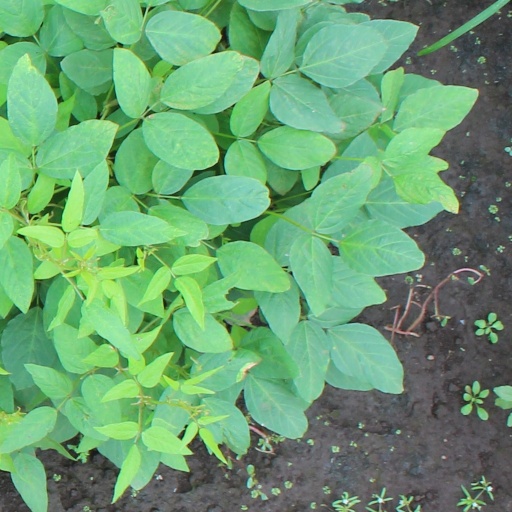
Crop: soybean